The Loch (TV series)

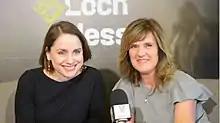
Fraser and Finneran in a press interview for the series in 2017

The series was filmed in the summer of 2016 and was shown in full in the Netherlands and Australia before its British broadcast.